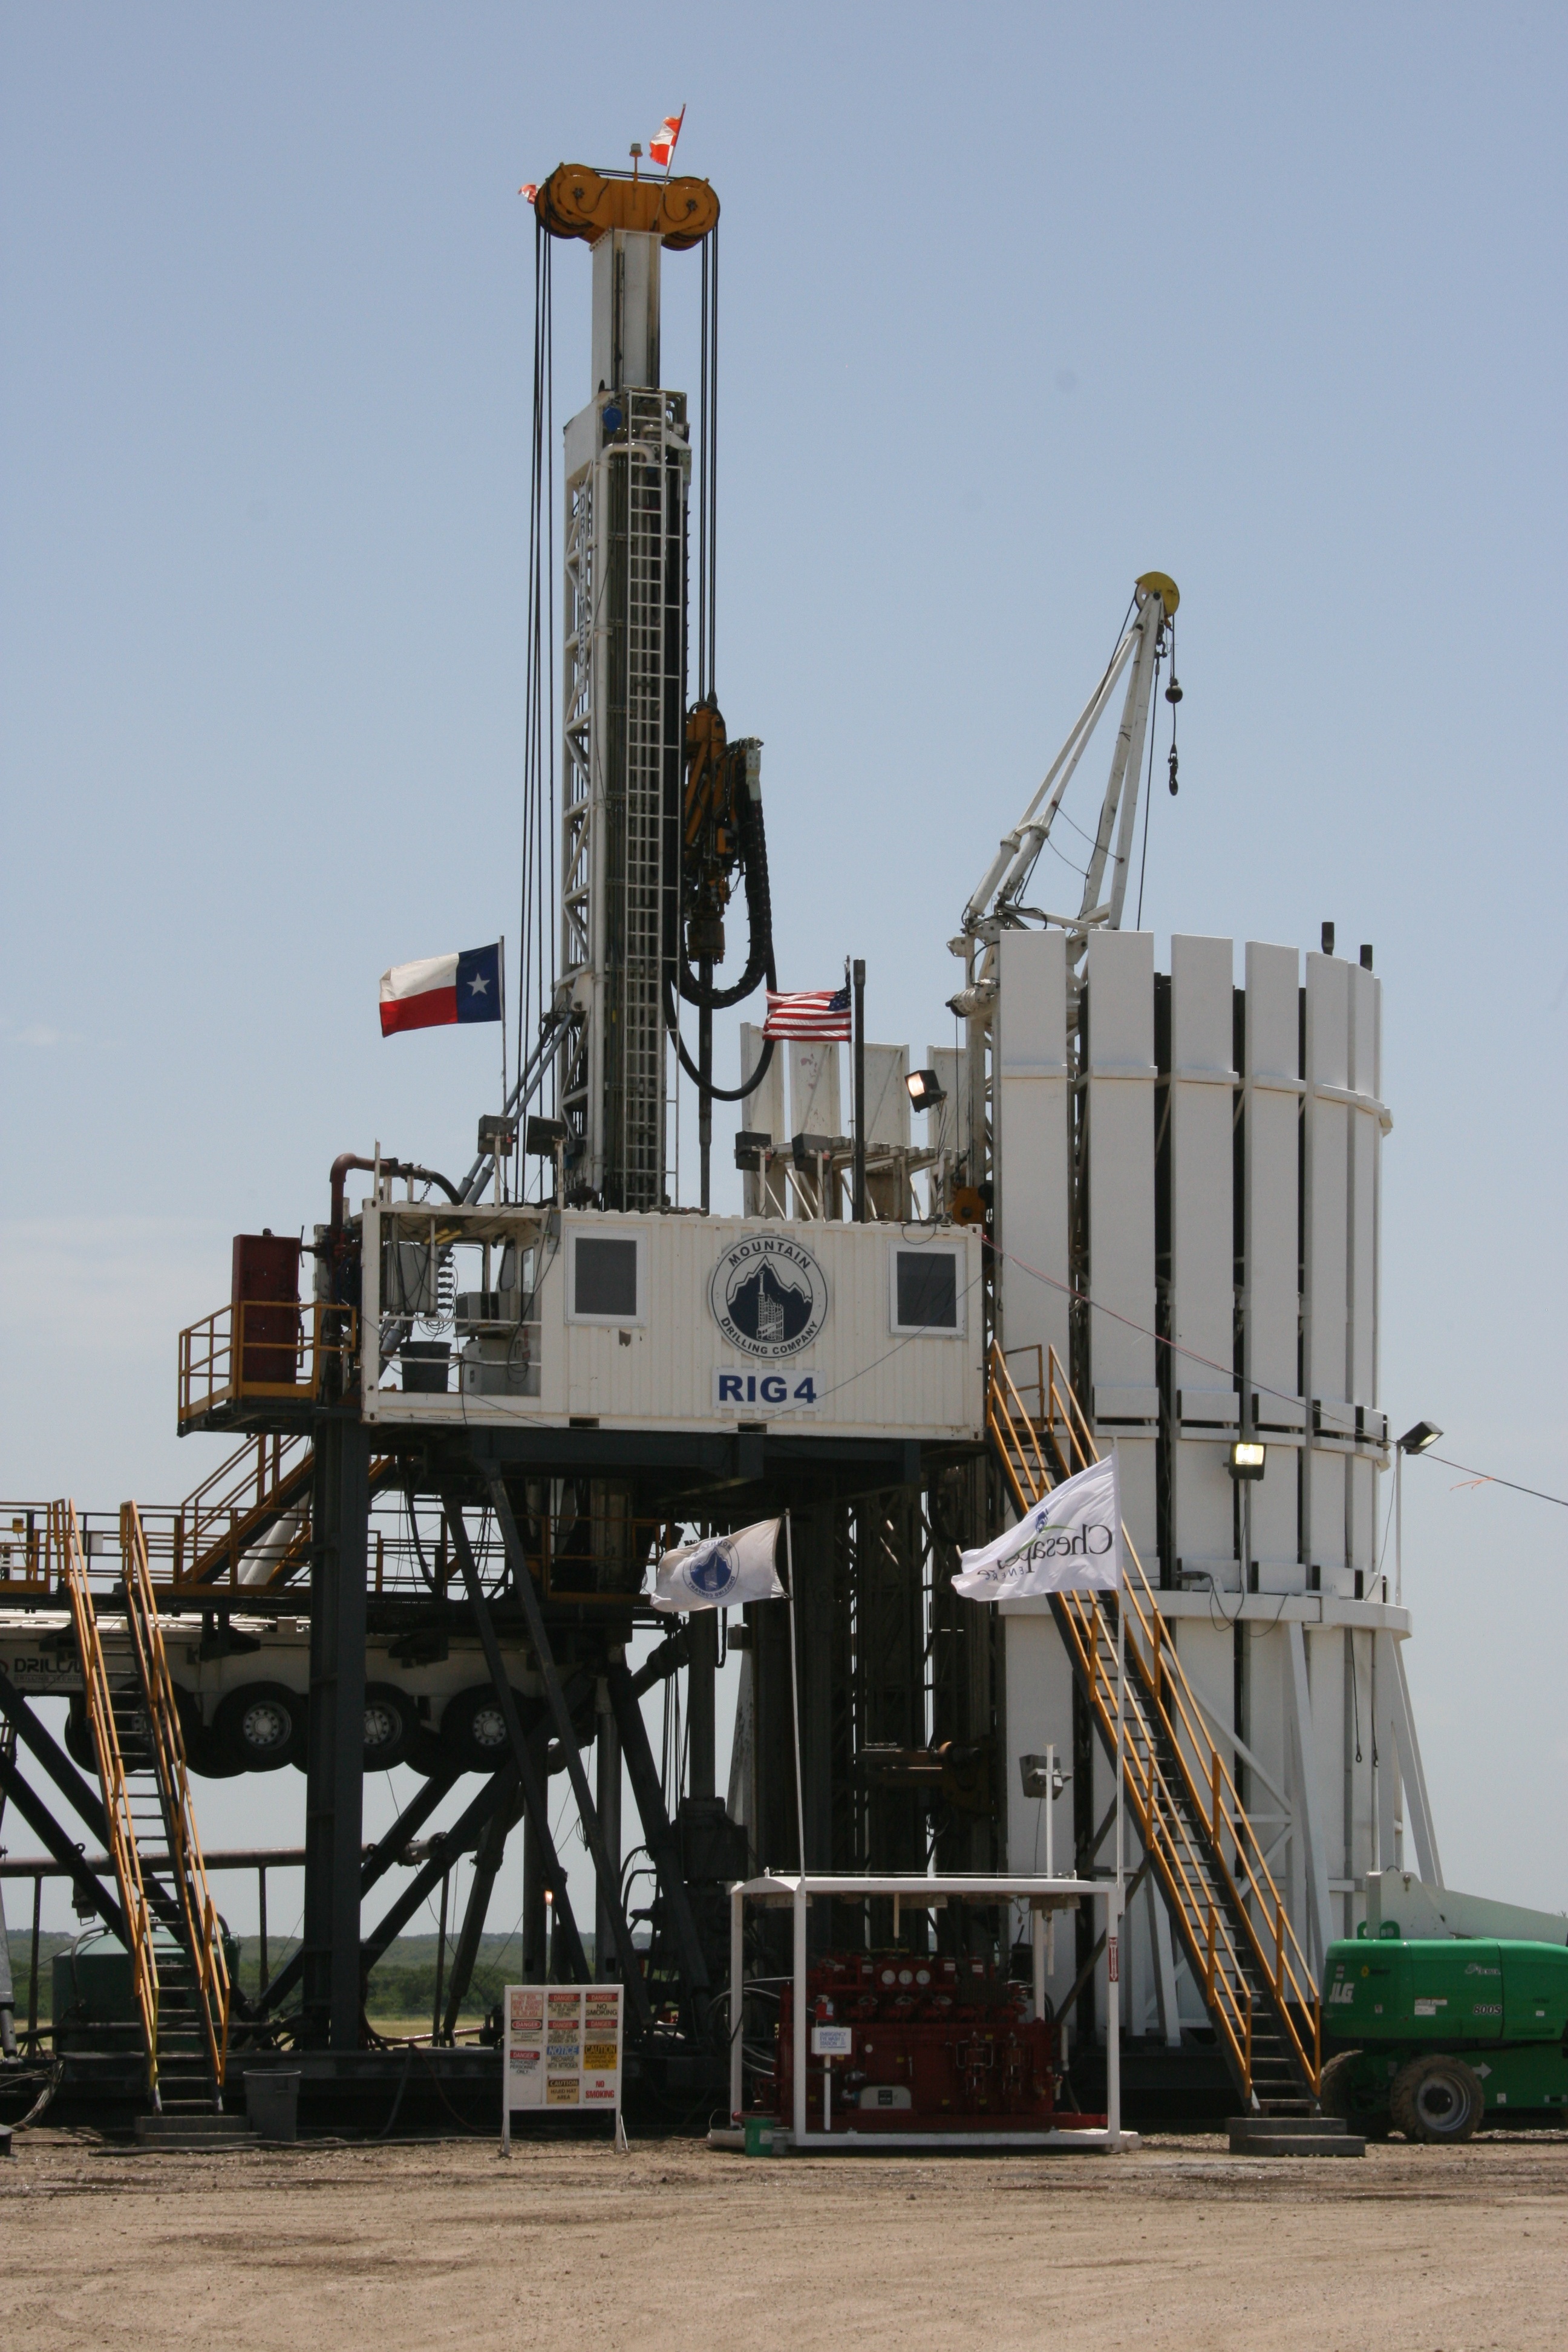
transport, vehicle, mast, industry, modern, oil, petroleum, drilling, rig, construction equipment, drilling rig, oil field, jackup rig, offshore drilling